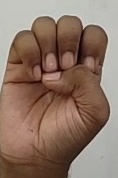
ASL sign: E